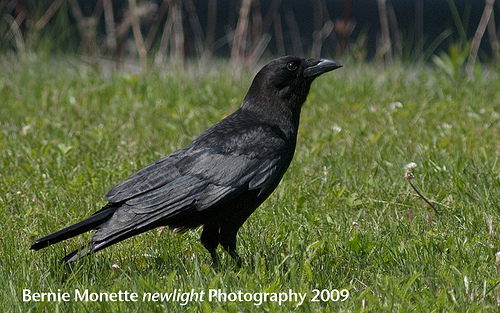
medium sized all dark black shiny bird, with black eyes and beak.
a solid black medium sized bird with a thick beak.
this bird is completely black, including its eyes and beak.
a totally black bird including a black beak.
the bird is black all over with small beady eyes, a long tail, and a large beak.
a solid black bird with long primary flight feathers and a thick, heavy bill.
this bird has black wings, breast, belly, and thighs, with a small bill.
this all black bird has longer rectrices as indicated by its slightly larger size, with a sharp, slightly downturned bill.
this fairly large bird is a very shiny black color with a thick bill.
this bird has a large black neck, a long black tail, short black legs, and a pointy beak.
Species: Common Raven